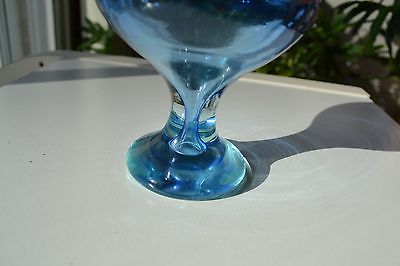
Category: table